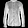
Label: Shirt